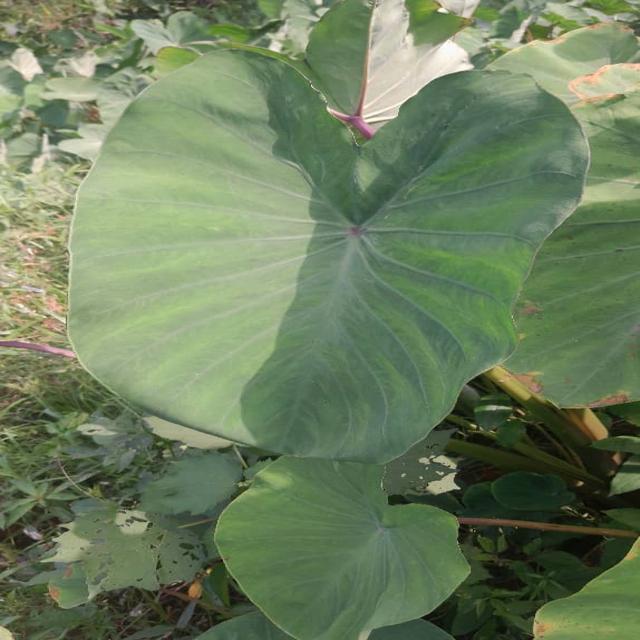
Label: Healthy